Binyamin Kahane

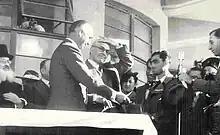
Kahane getting his pilot's license on April 21, 1939

Betar estimated that there were two thousand Jewish pilots around the world who could form the basis of a network of clubs and pilots who could be recruited for action when needed. To that effect, the Pilots Club Tel Aviv was established, and an RWD-15 single engine plane was purchased in Poland, using contributions from the Jewish community. On August 20, 1939, three pilots (Abraham Schechterman, Yitzhak Barash and Kahane) were sent to Poland to bring the plane to Israel. World War II, which broke out only eleven days later, prevented their arrival in Poland, and the plane was never delivered.